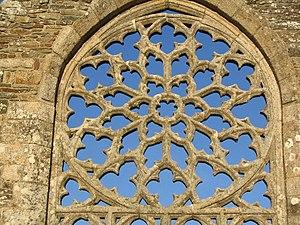
Plovan - Finistère - France - Ruines de la Chapelle de Languidou- Détail de la Rosace
Plovan [plovɑ̃] est une commune du département du Finistère, dans la région Bretagne, en France.